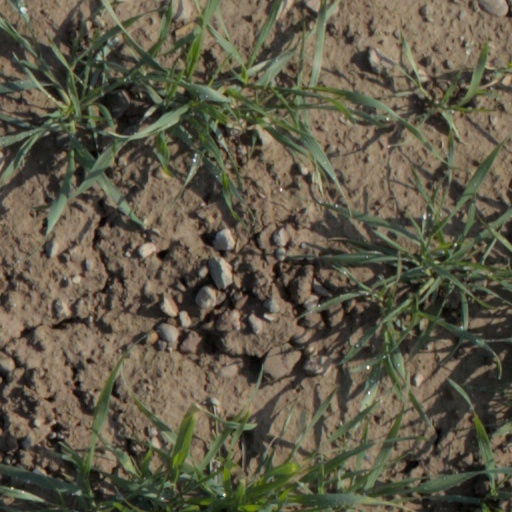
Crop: wheat